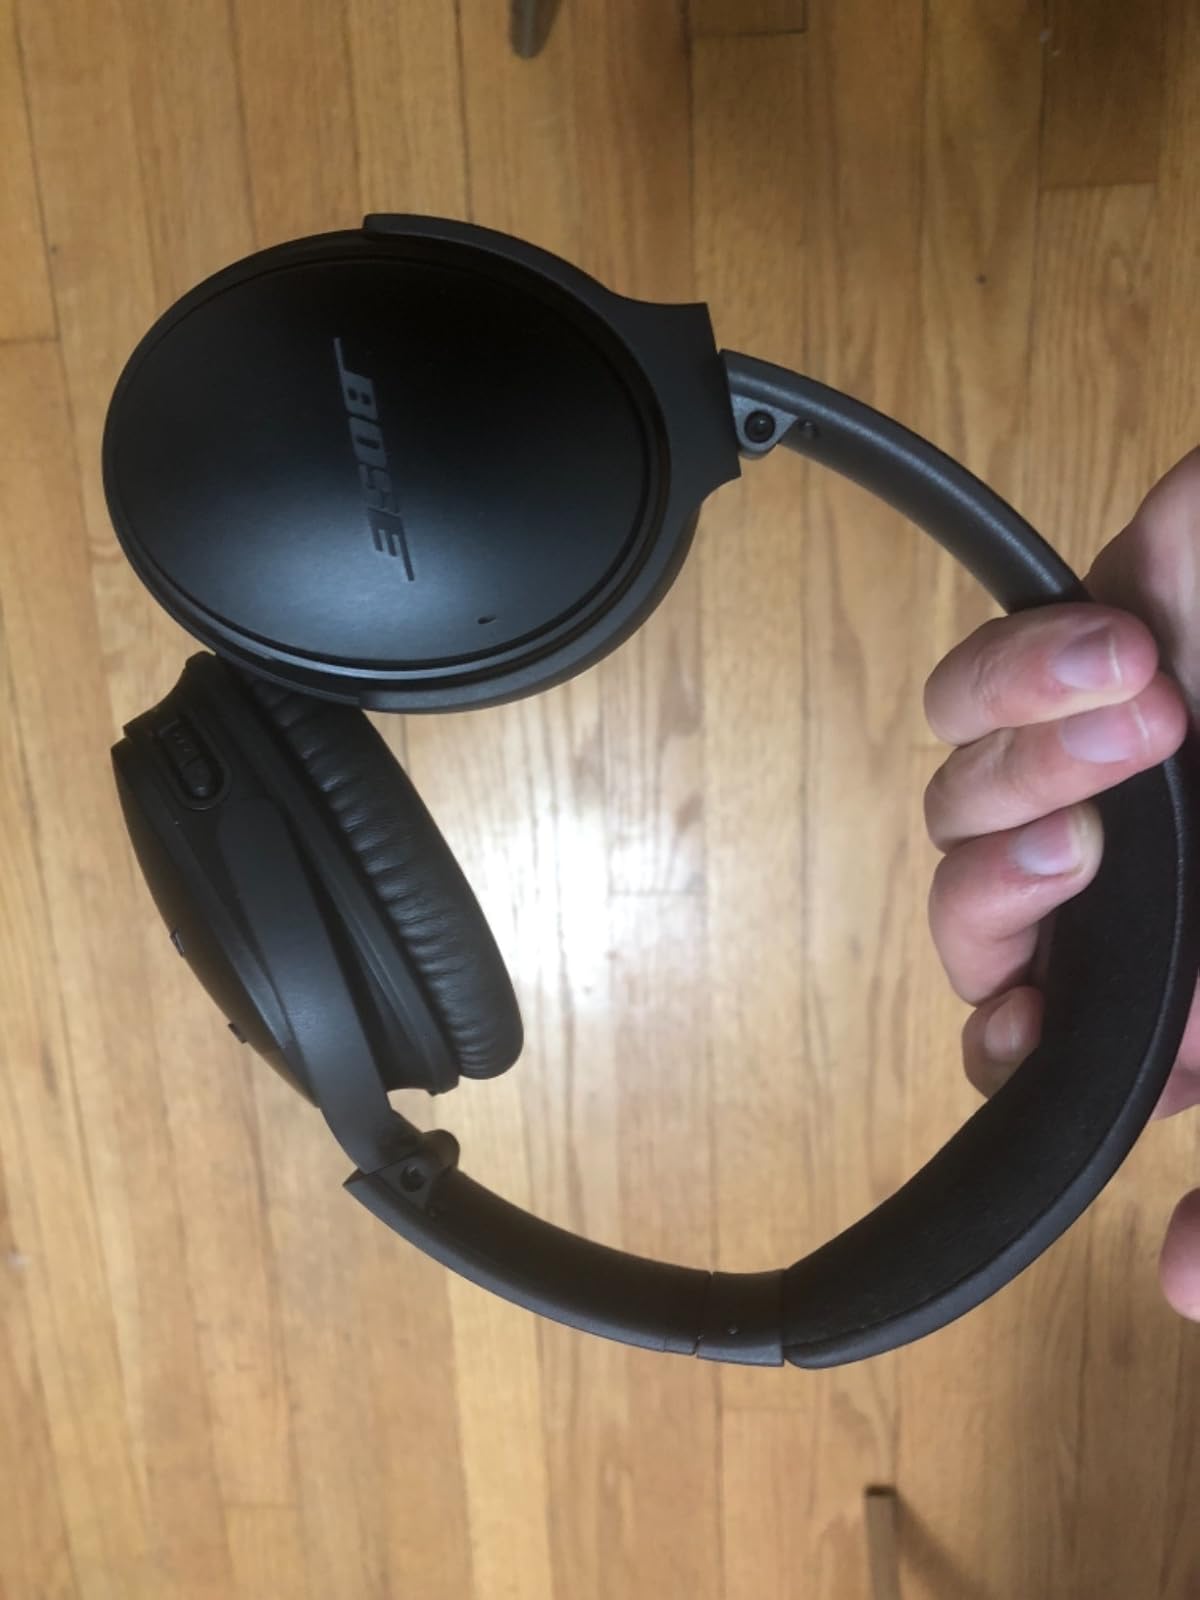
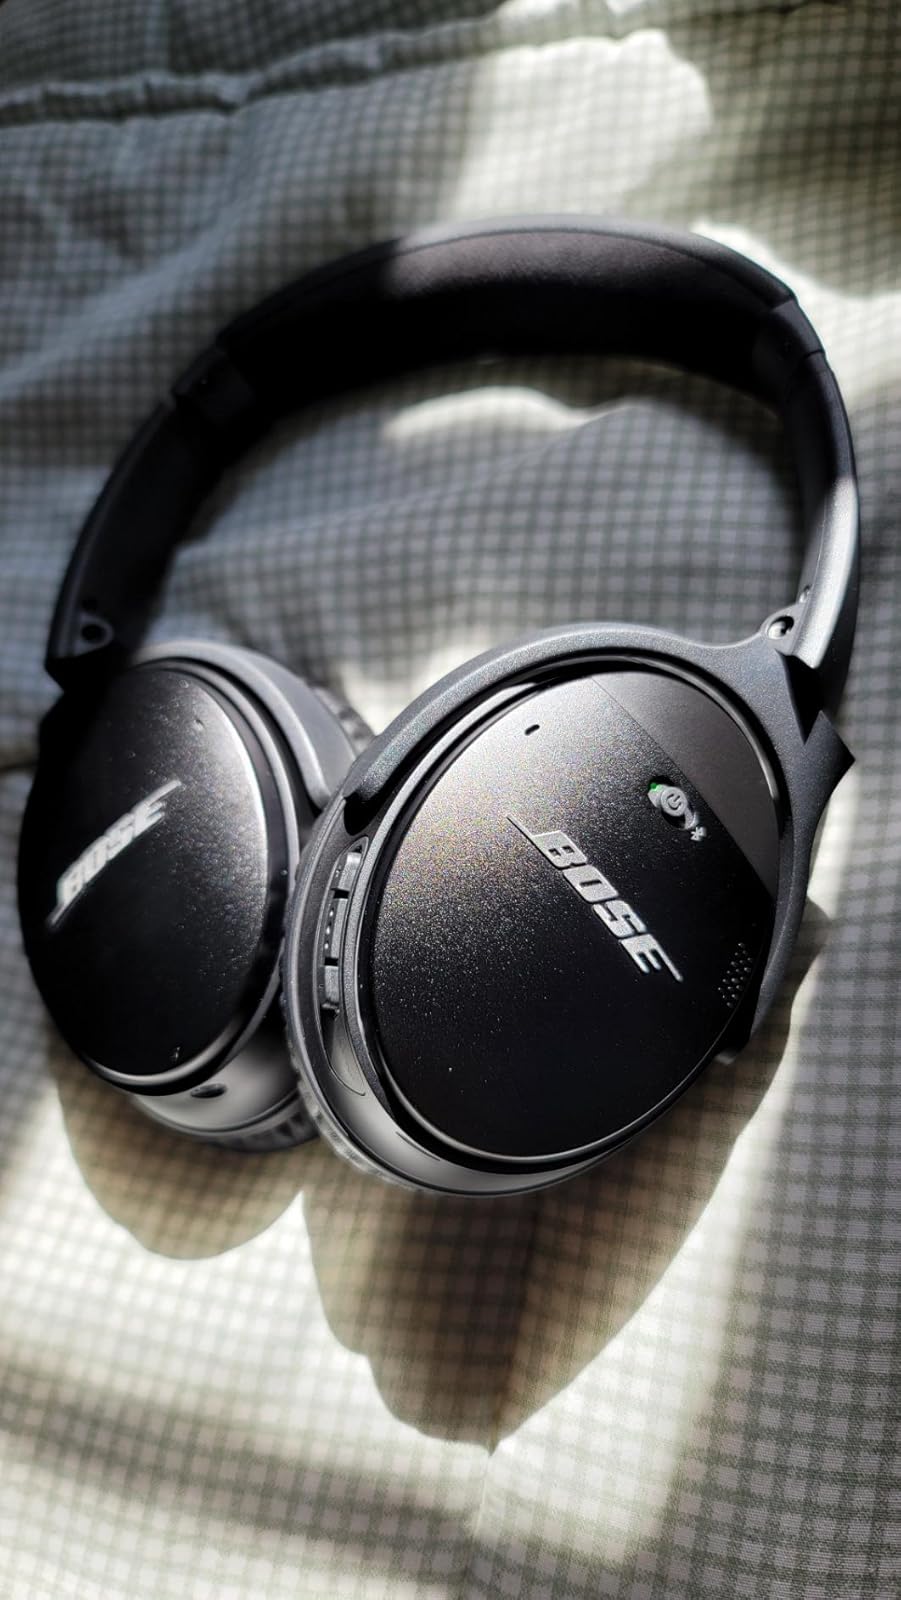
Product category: headphones
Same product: yes